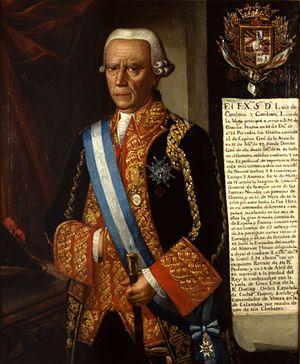
Le Santísima Trinidad, surnommé « El Escorial de los mares », était un navire de ligne de 1ᵉʳ rang possédant jusqu'à 136 canons, lesquels étaient disposés sur quatre ponts.
Le grand siège de Gibraltar qui dure pendant toute la guerre d'indépendance américaine, est aujourd'hui à peine mentionné dans les ouvrages historiques spécialisés sur la période. Il mobilisa pourtant des moyens absolument considérables avant de se solder par l'échec de l'opération conjuguée navale et terrestre franco-espagnole visant à reprendre Gibraltar aux Britanniques.
Luis de Córdova y Córdova, né le 8 février 1706 à Séville et mort le 29 juillet 1796 à Cadix, est un officier de marine et aristocrate espagnol du XVIIIᵉ siècle. Au cours d'une carrière de soixante ans dans l'Armada espagnole, il participe notamment à la lutte contre les corsaires barbaresques en Méditerranée et convoie des troupes espagnoles en Italie pendant la guerre de Succession de Pologne. Il se distingue pendant la guerre d'indépendance américaine et obtient le commandement des flottes combinées franco-espagnoles. Le succès relatif qu'il obtient au large du cap Spartel en 1782 ne permet toutefois pas au Grand siège de Gibraltar d'aboutir.